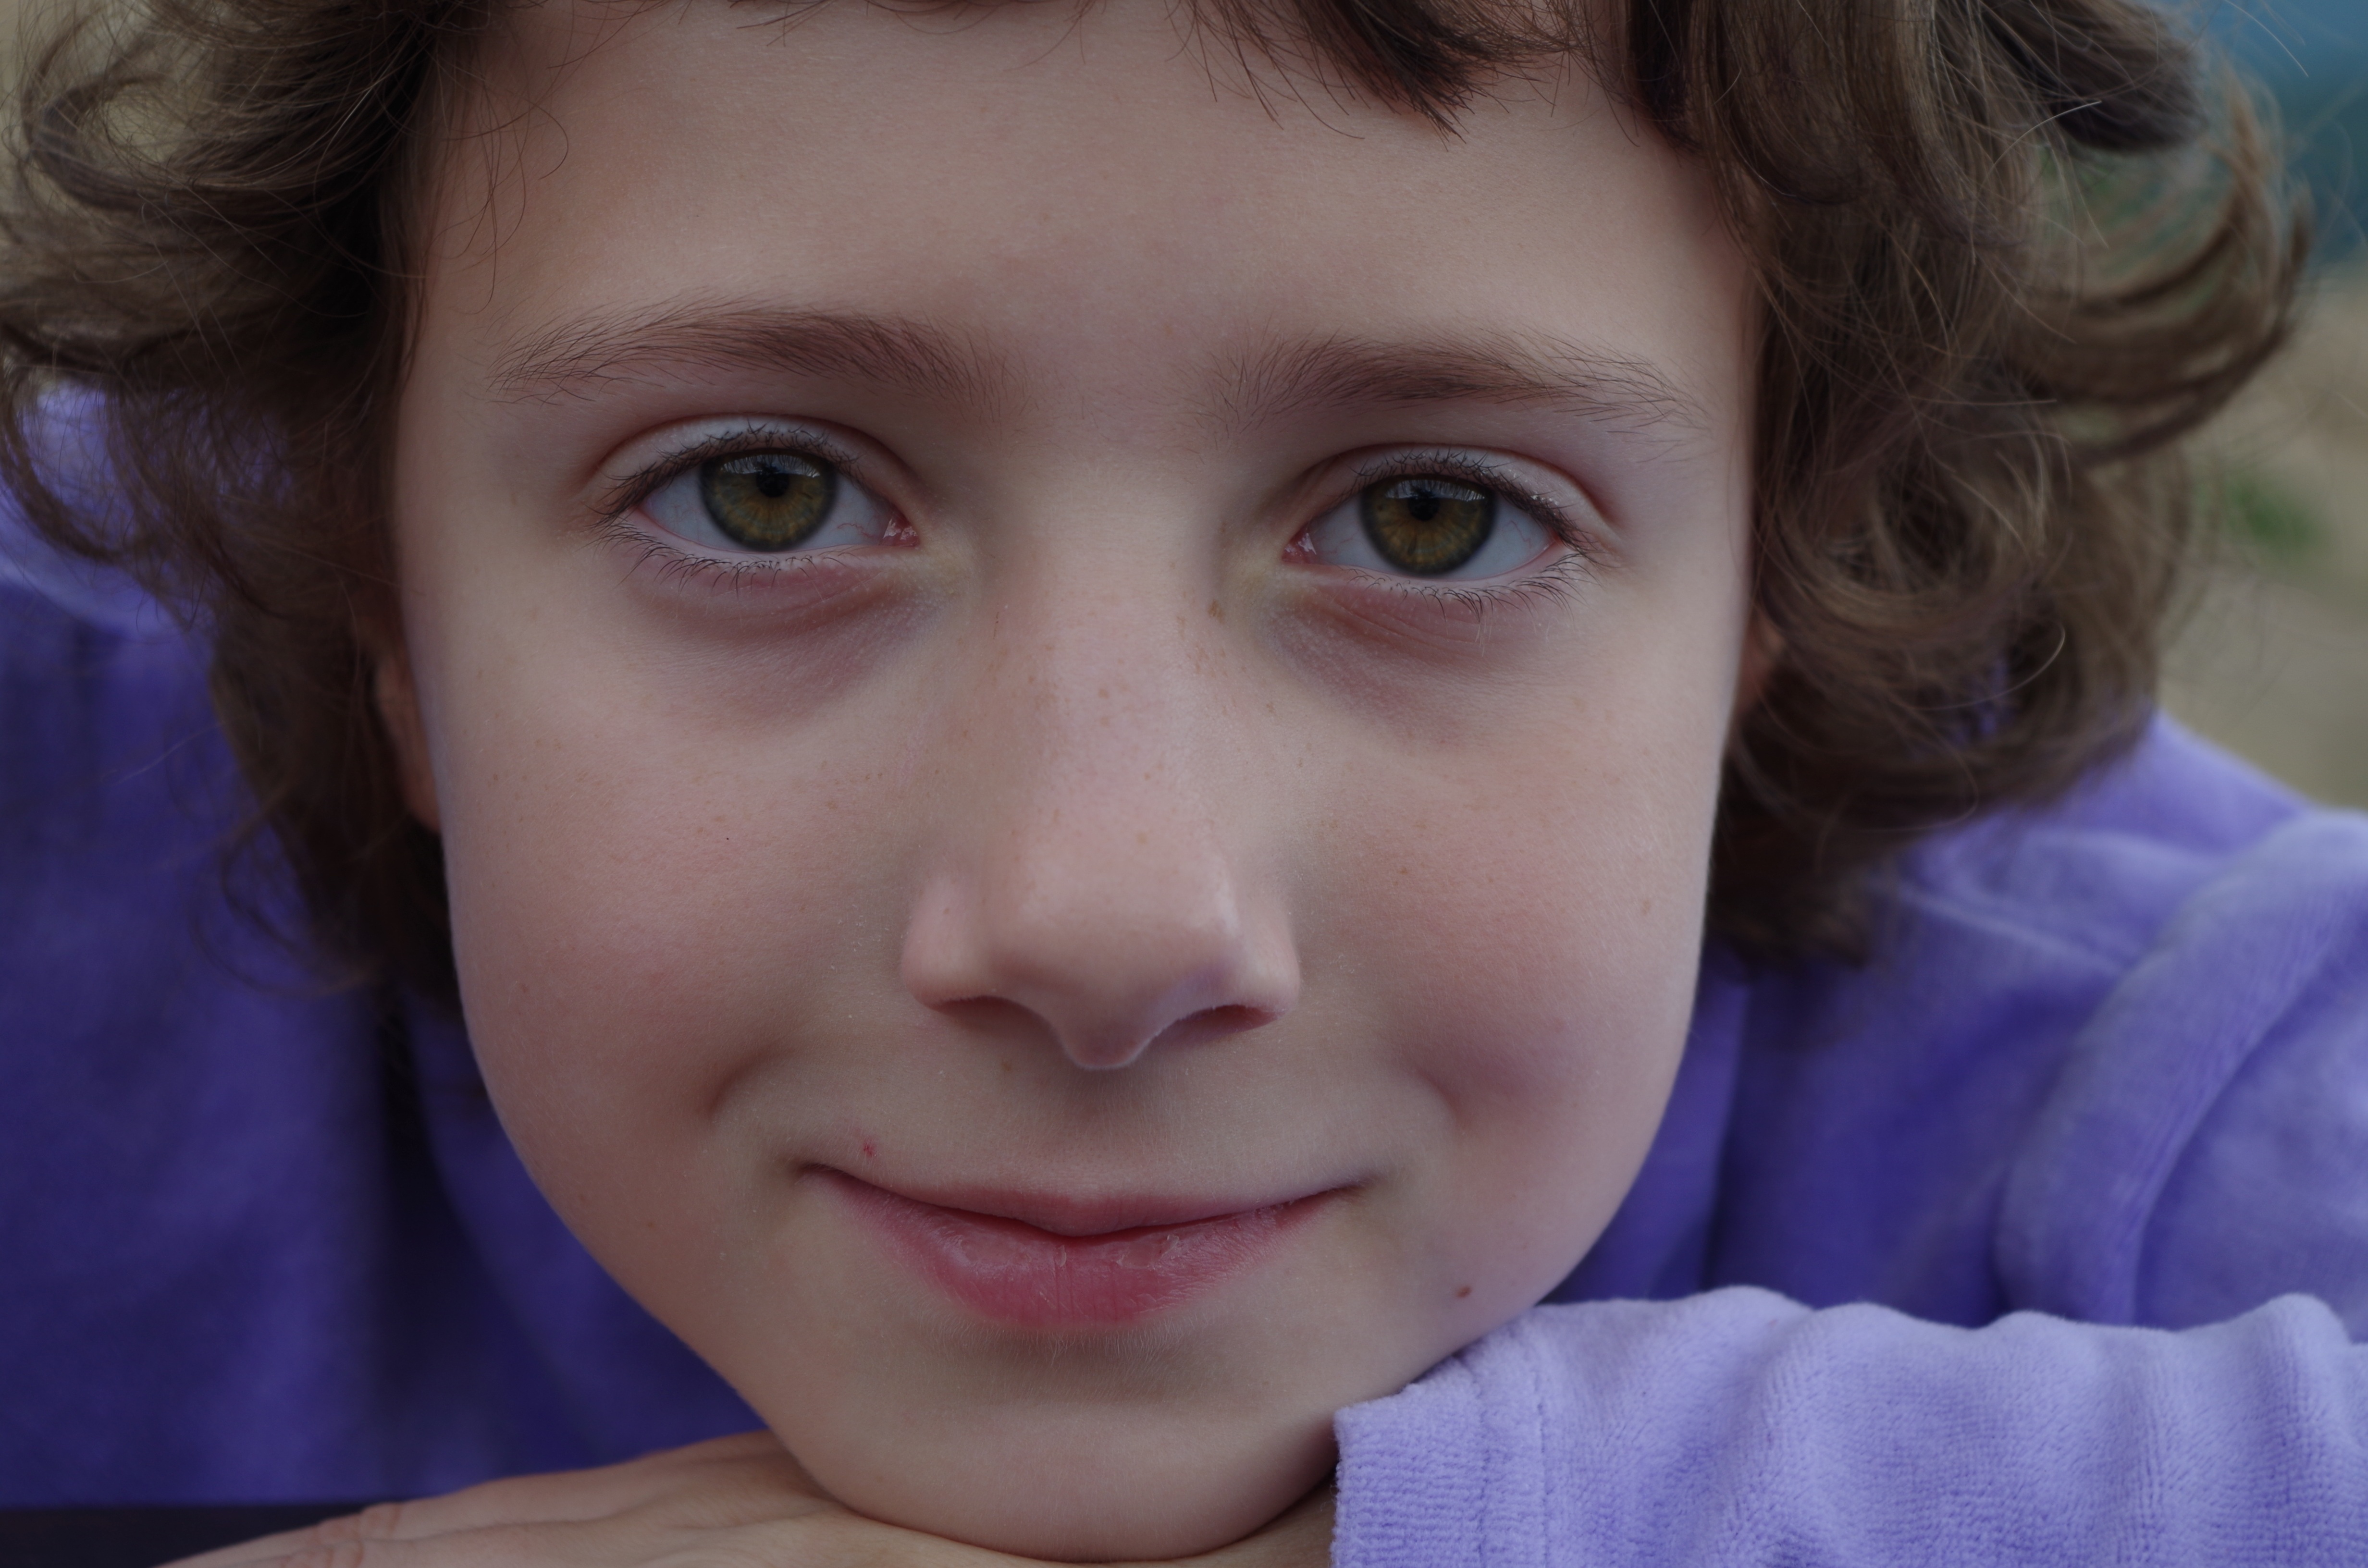
person, girl, portrait, child, blue, facial expression, smile, mouth, close up, human body, face, nose, eyes, cheek, infant, toddler, eye, head, skin, organ, tooth, emotion, portrait photography, the effigy